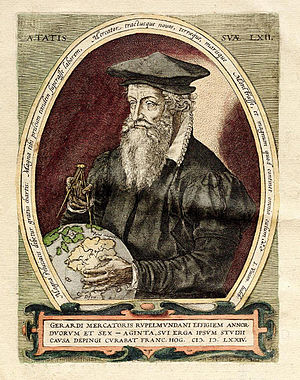
Gerardus Mercator
Gerard Mercator var en flamsk kartograf og geograf. Han er mest kendt for sit verdenskort, konstrueret efter det, der kendes som Mercators Projektion. Mens han underviste i kosmografi, gik det op for ham, at der var brug for en moderne kortsamling som efterfølger for de Ptolemæiske Atlasser. Han begyndte at forberede en udgivelse af en komplet beskrivelse af universet, både himmel og jord. Det var et så omfattende projekt, at det ikke var ham muligt at færdiggøre det i hans egen levetid. Hans søn, Rumold, færdiggjorde og udgav værket Atlas i 1595. Det var første gang, ordet atlas blev brugt om en bundtet samling af kort. Begrebet atlas samt projektionsmetoden indenfor kartografi er forblevet i hverdagsbrug til den dag i dag.